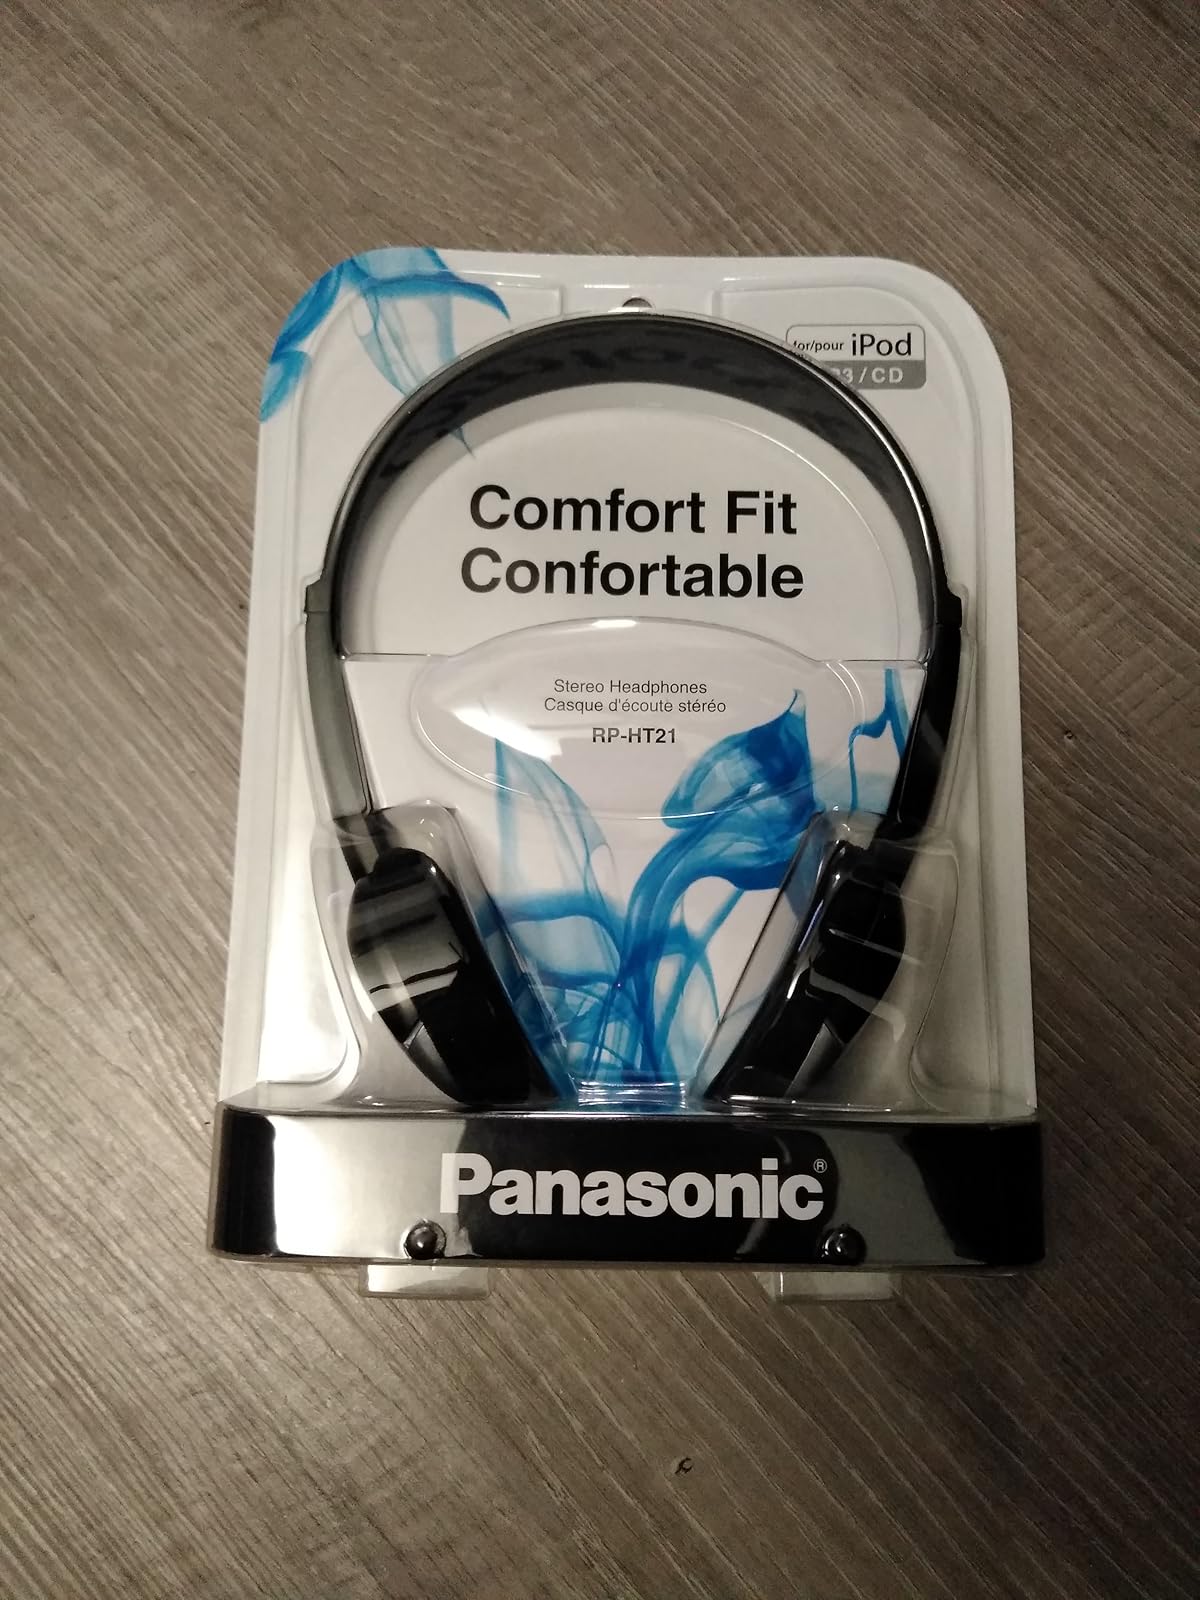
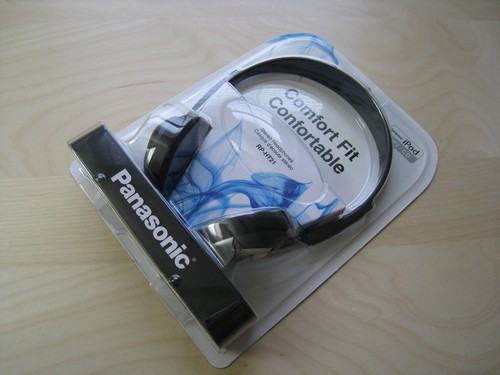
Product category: headphones
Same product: yes